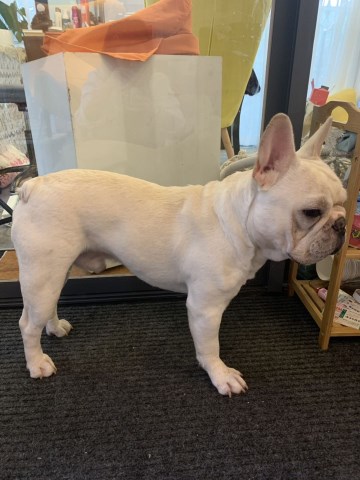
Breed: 1121-n000002-French_bulldog